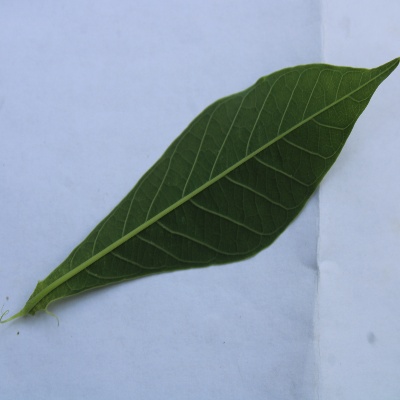
Crop: Cassava
Condition: healthy